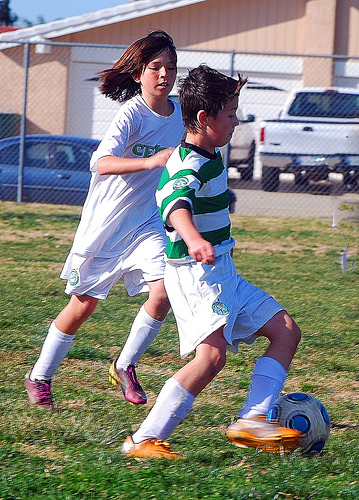
question: 何人いますか？
answer: 2人

question: どんな乗り物がありますか？
answer: 自動車

question: 乗り物は何台ありますか？
answer: 3台

question: ボールはいくつありますか？
answer: １つ

question: フェンスはいくつありますか？
answer: １つ

question: 男の子はどんな柄のシャツを着ていますか？
answer: ボーダー柄

question: 男の子は何色の靴を履いていますか？
answer: オレンジ色

question: 女の子は何色の靴下を履いていますか？
answer: 白色